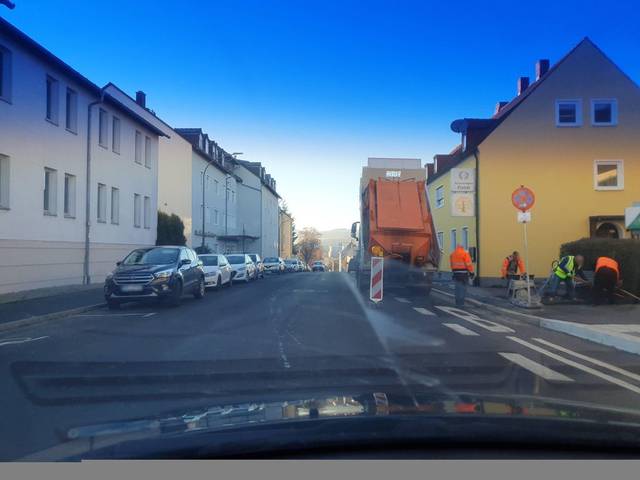
Region: Germany
Coordinates: 50.006, 12.089